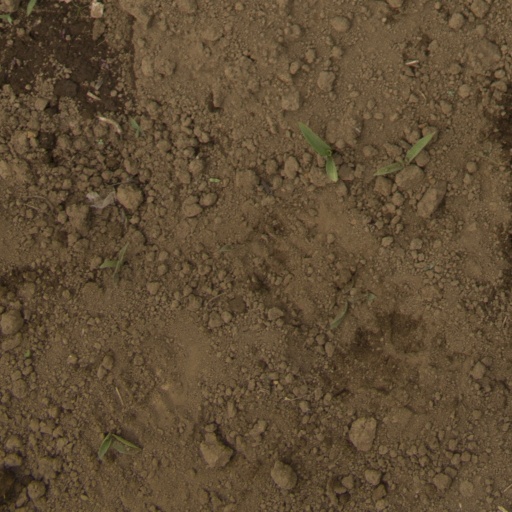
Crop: Jerusalem artichoke